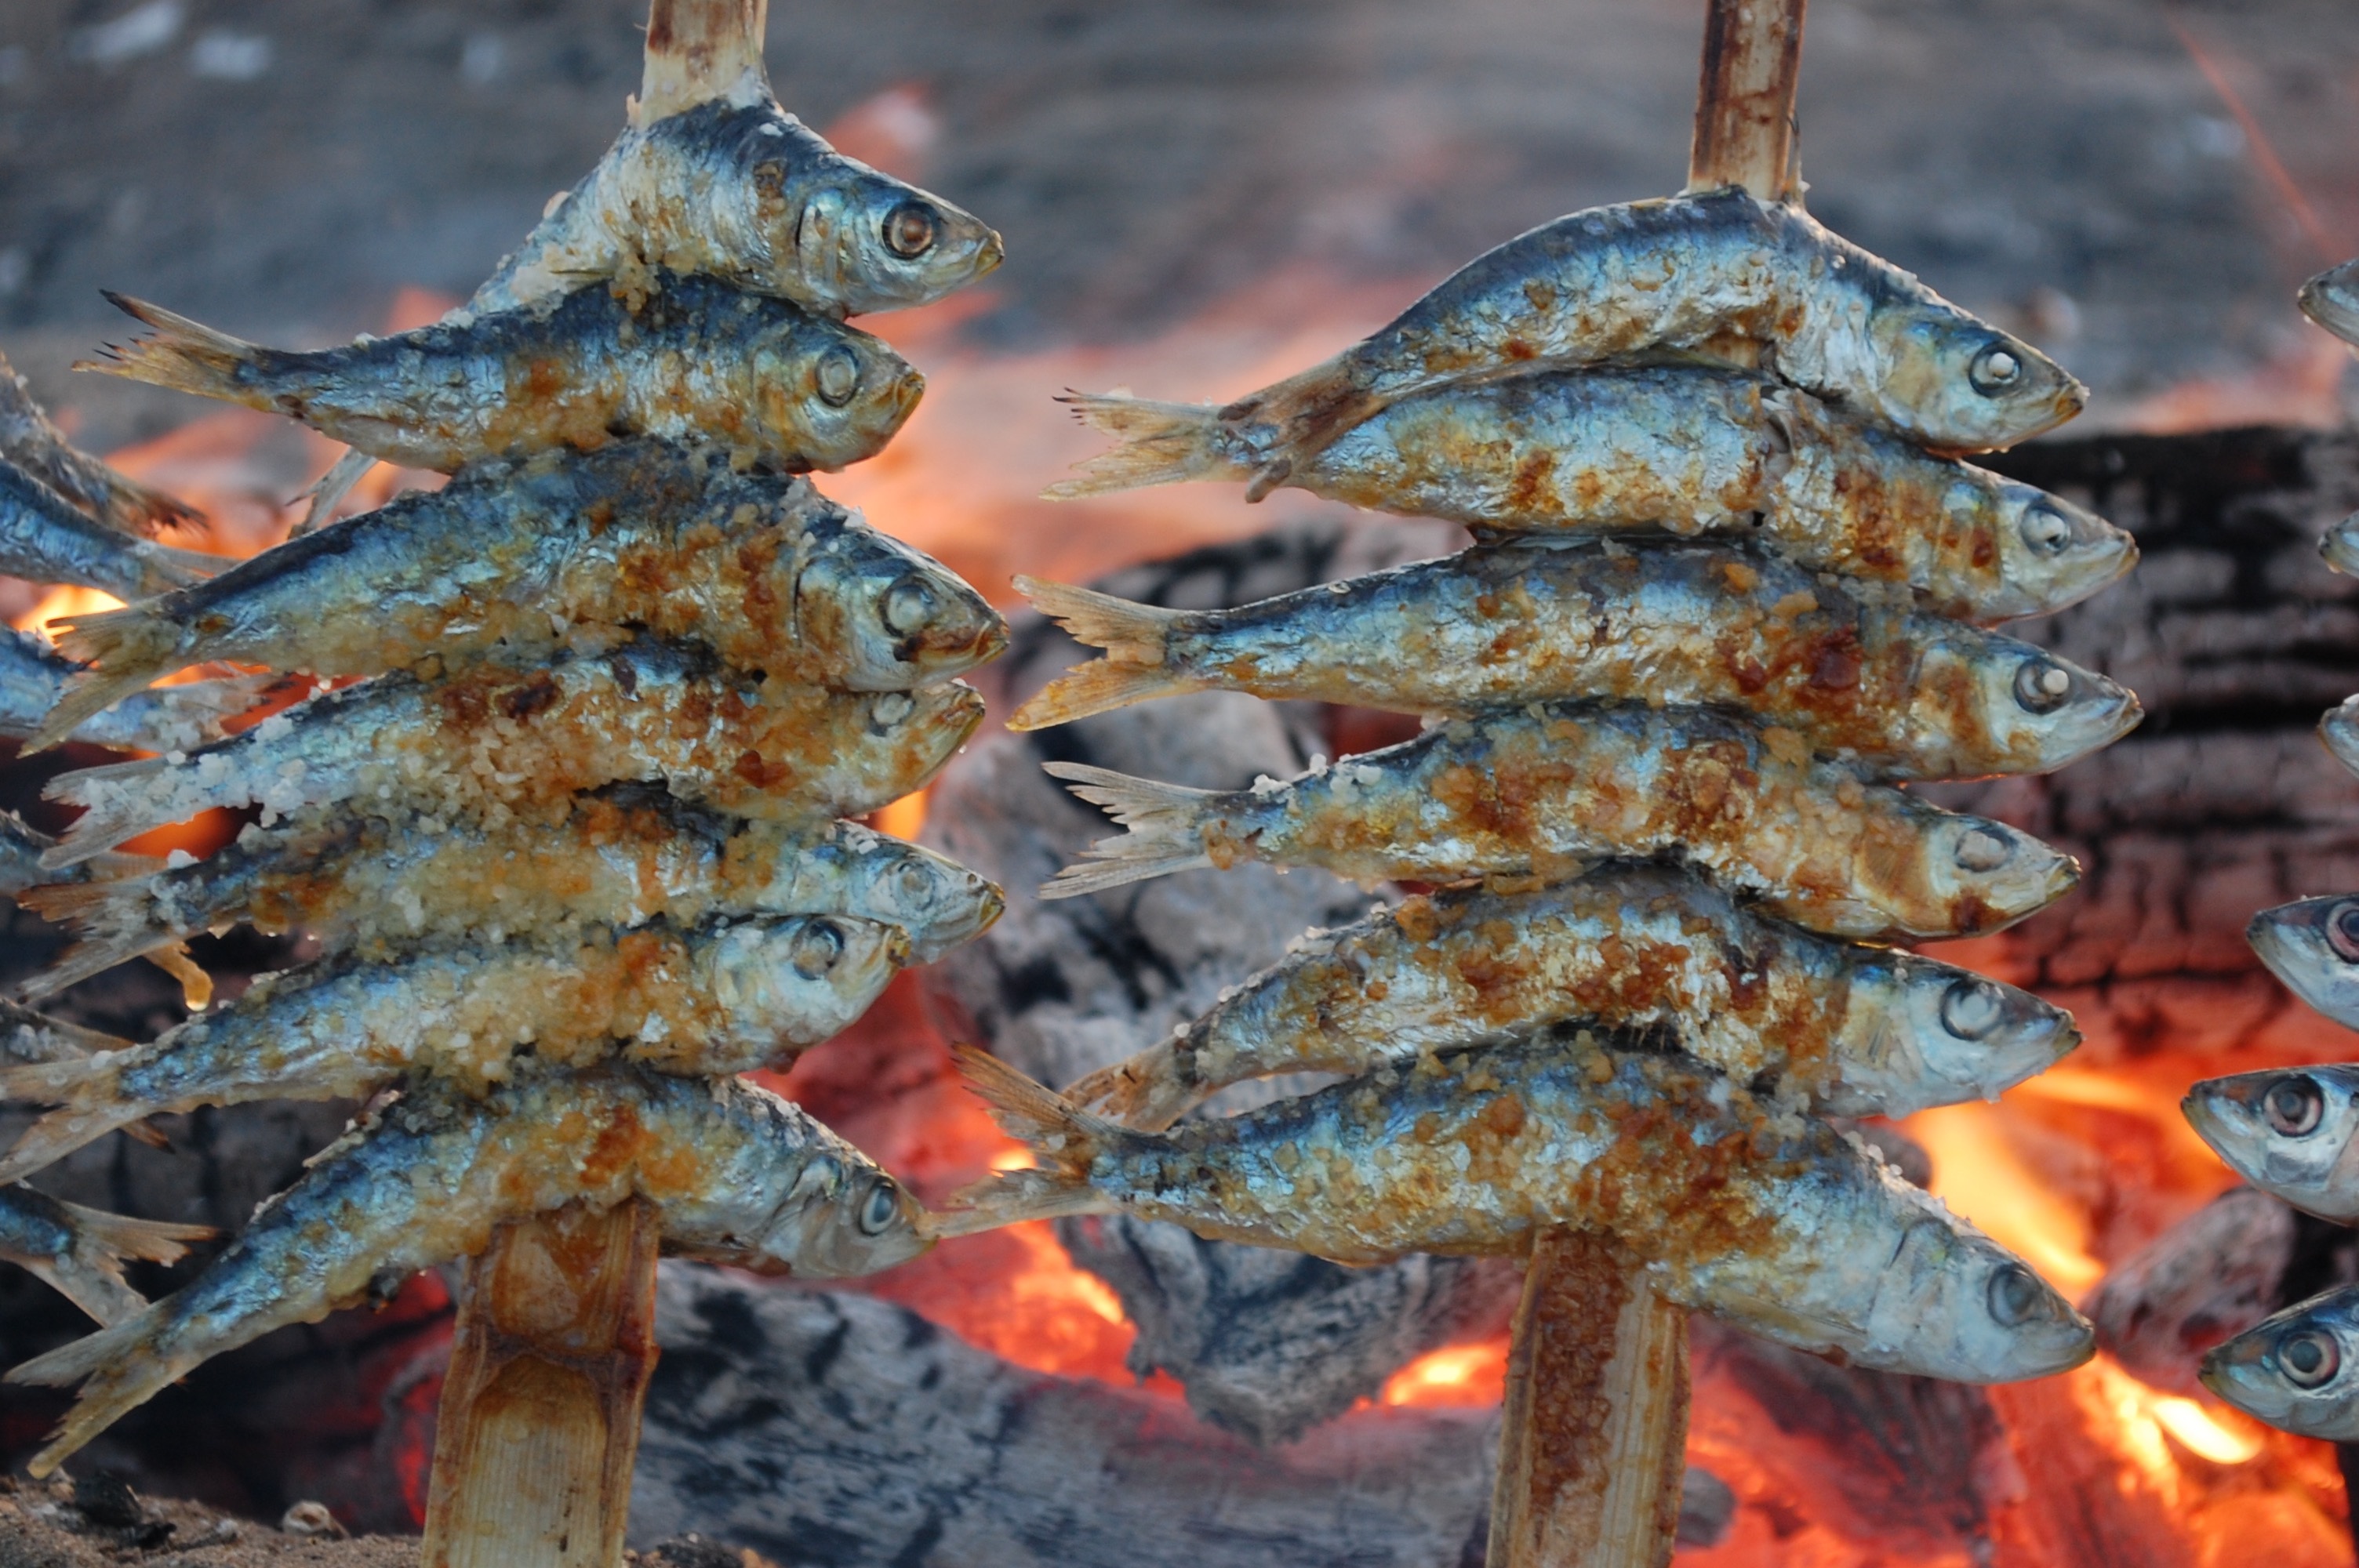
beach, leaf, dish, food, autumn, seafood, fish, tourism, cuisine, crab, invertebrate, spain, andalusia, sardines, malaga, marbella, costa del sol, moraga, decapoda